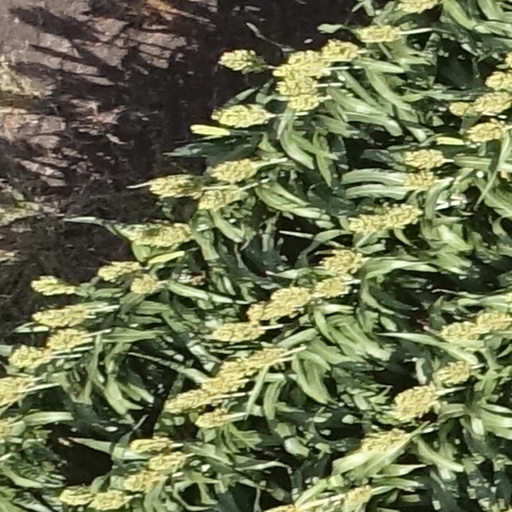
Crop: sorghum